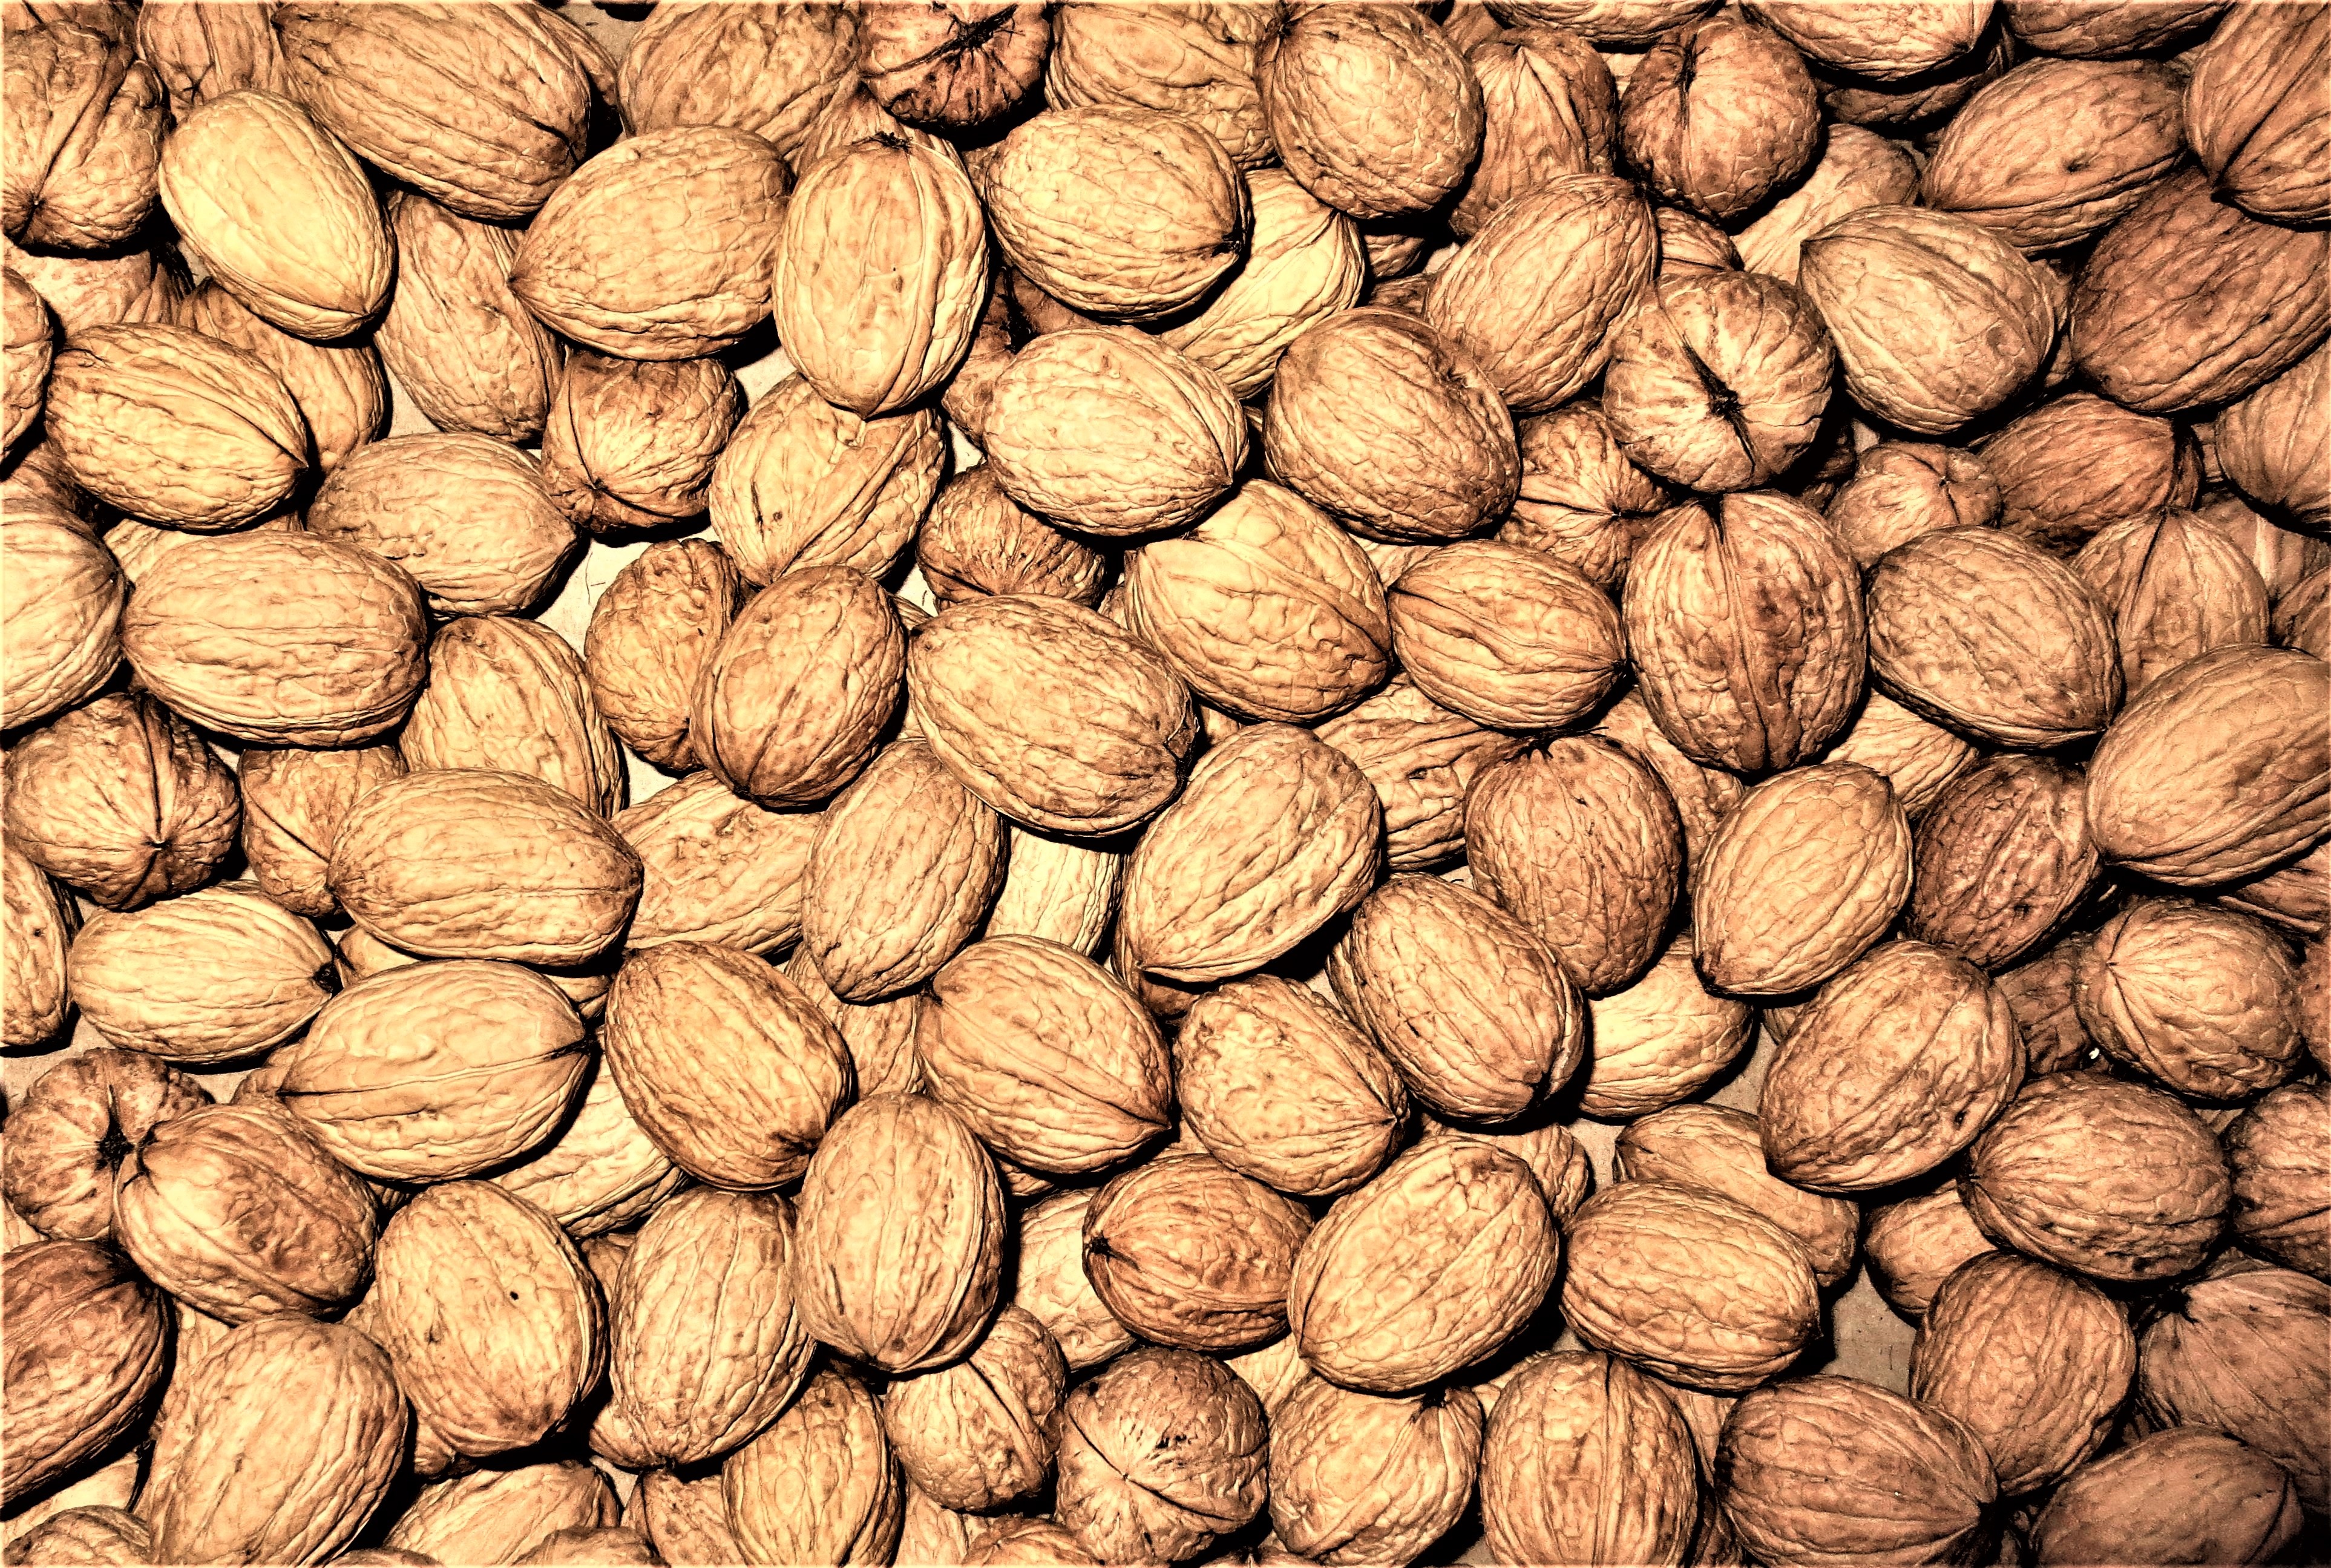
structure, plant, fruit, food, produce, nut, coconut, nuts, hazelnut, walnuts, nuts seeds